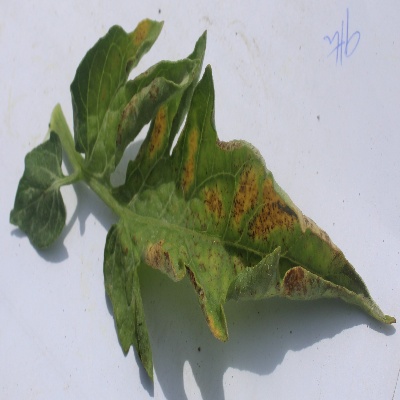
Crop: Tomato
Condition: leaf curl